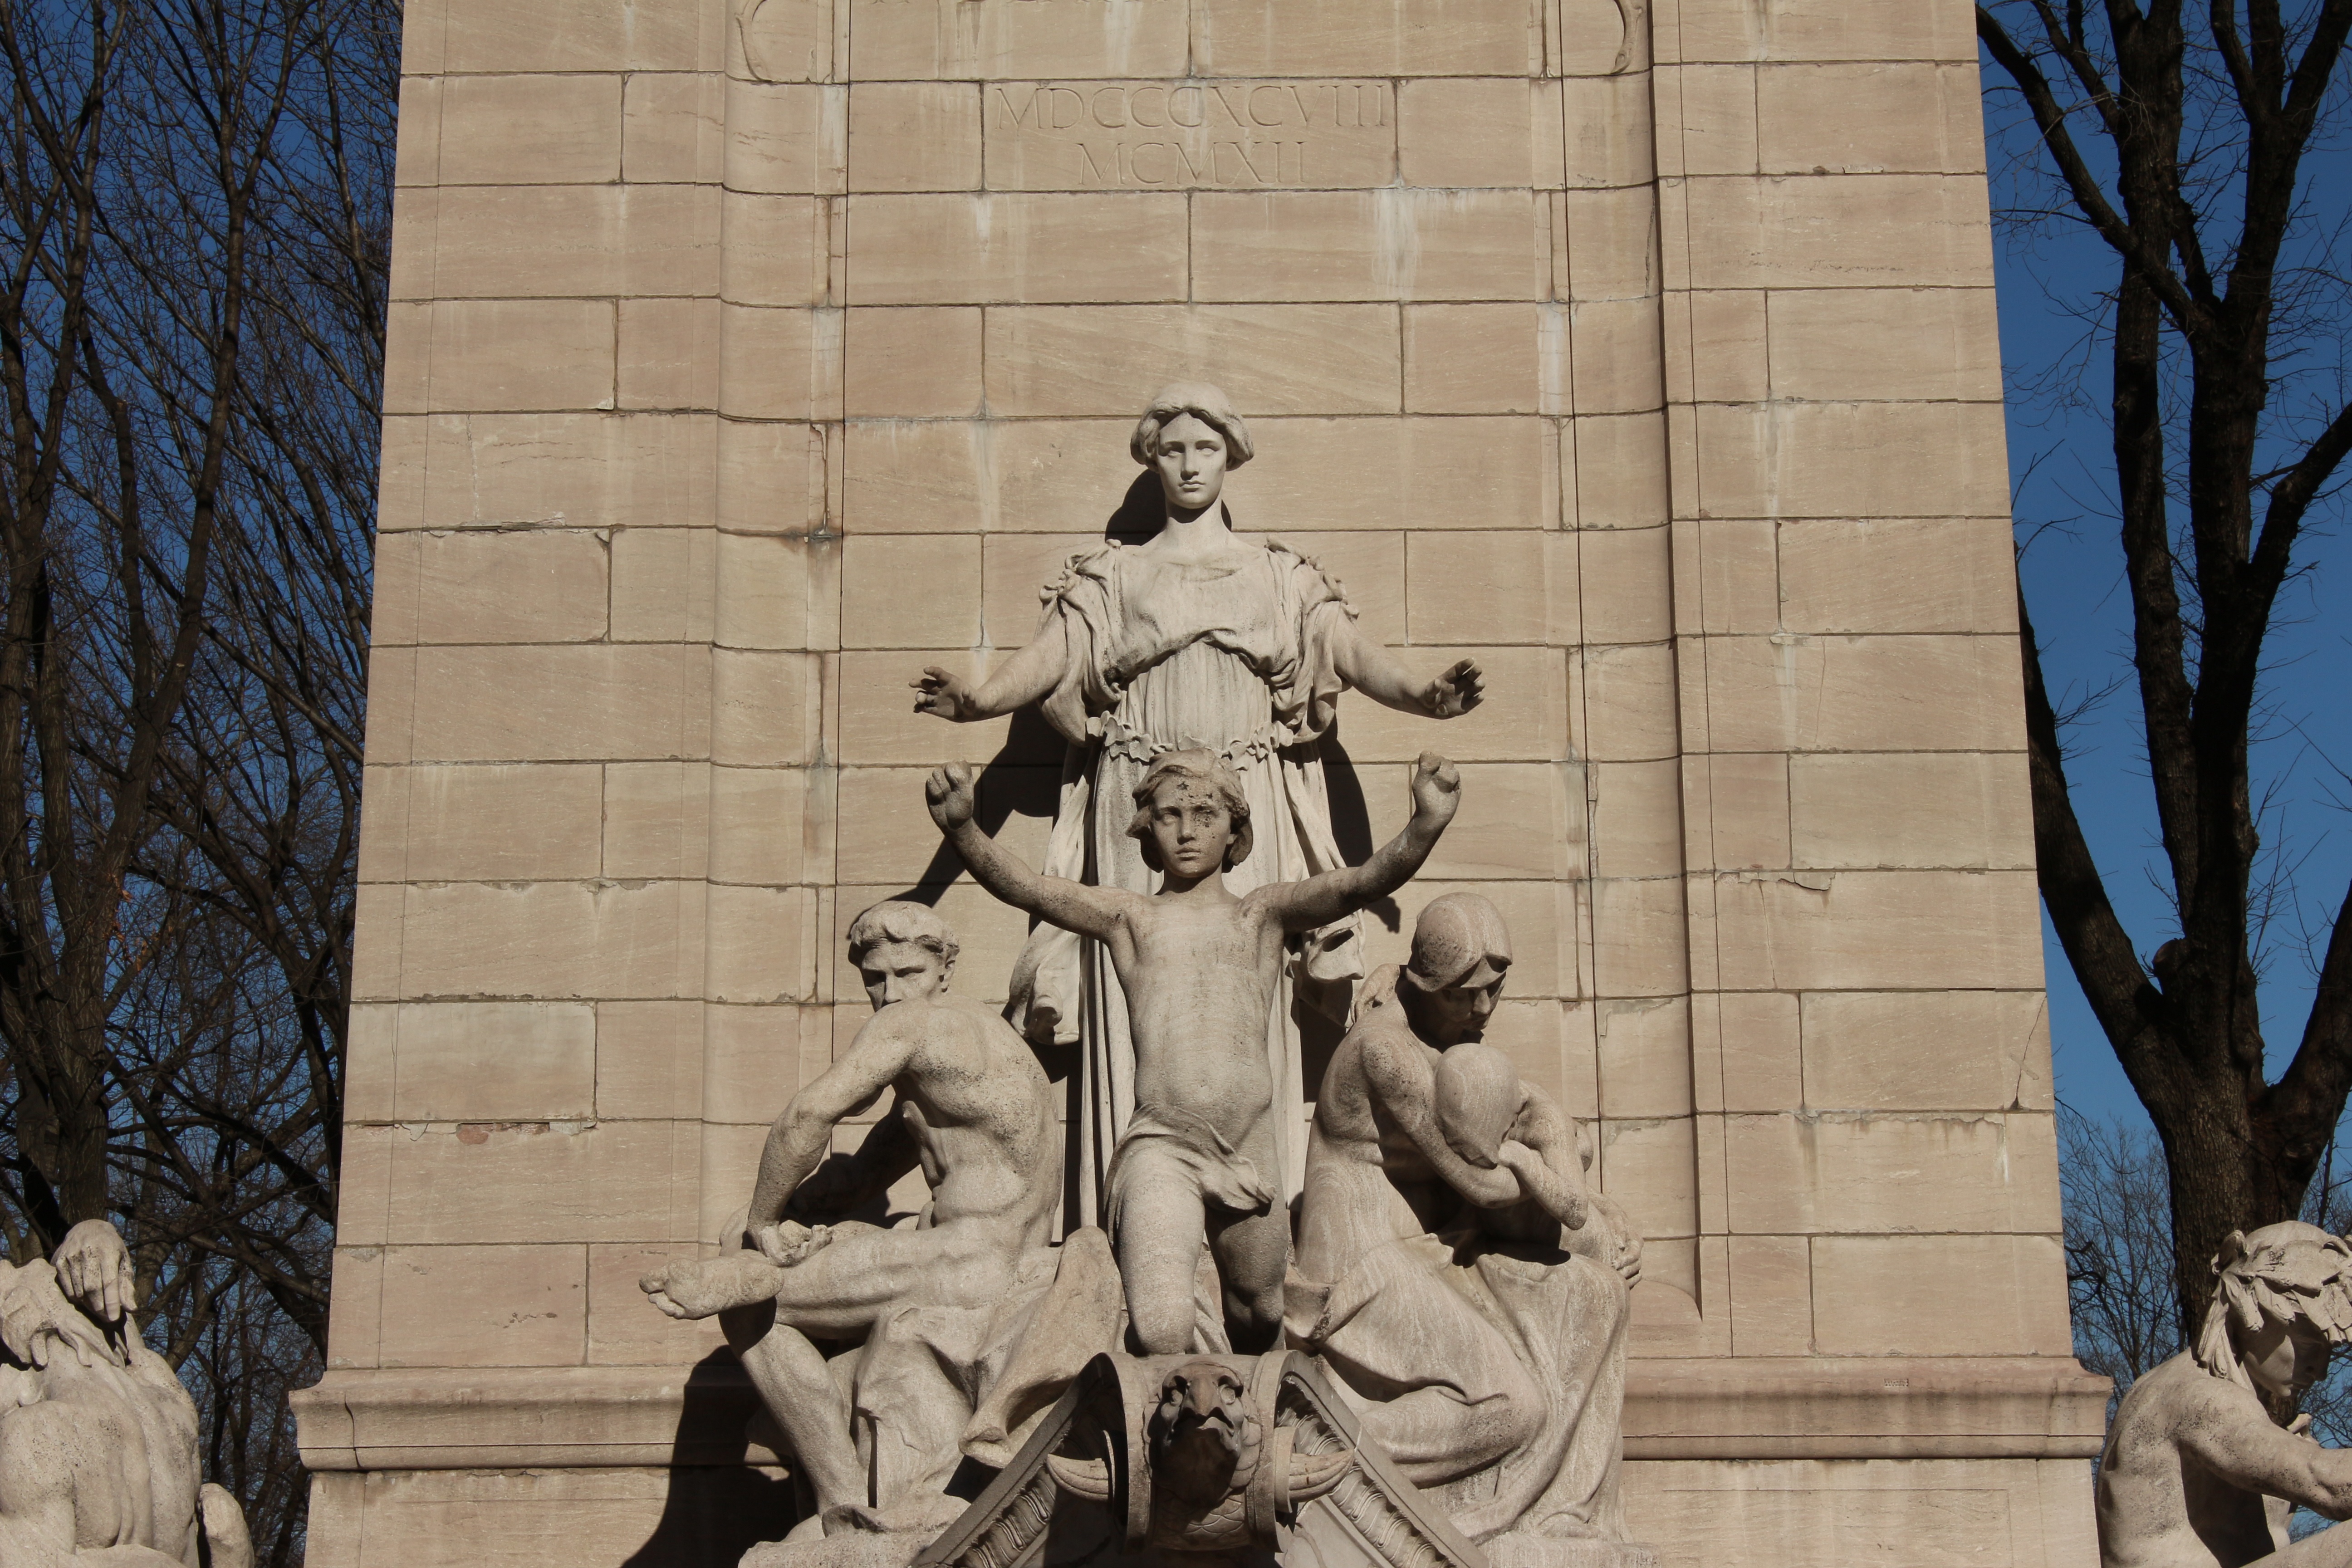
architecture, white, boy, wall, new york city, monument, statue, nyc, landmark, child, central park, sculpture, art, mother, temple, history, ancient history